Answer in natural language. Is Television (marked A) in front of Window (marked B)? Choose between the following options: no or yes
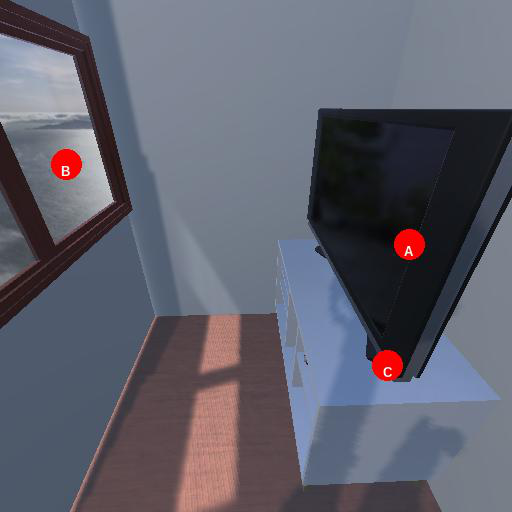
<answer>no</answer>